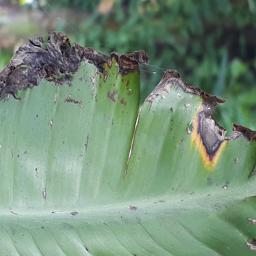
Label: POTASSIUM DEFICIENCY